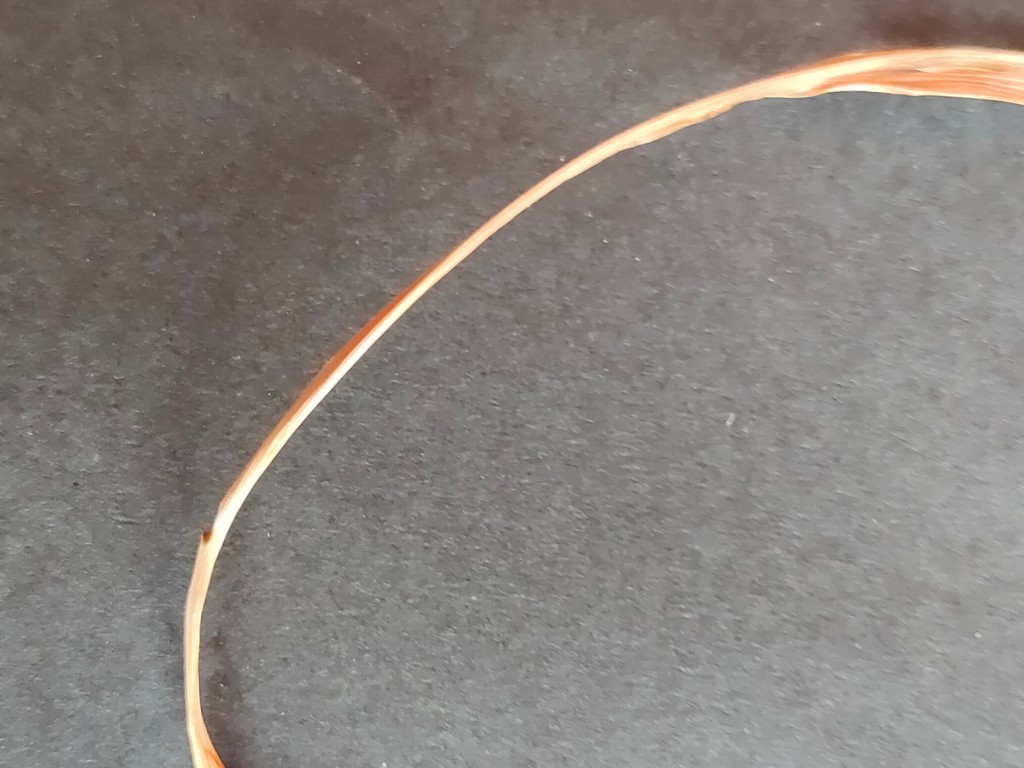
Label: Dried